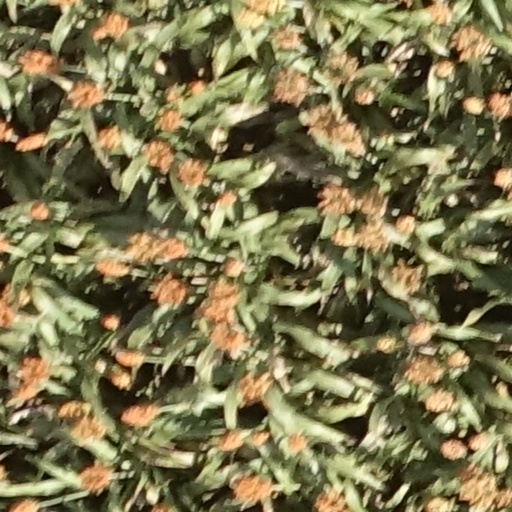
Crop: sorghum